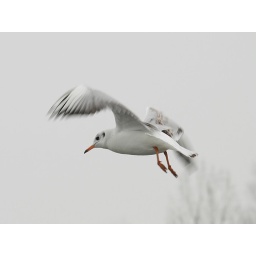
Young gull flying over frozen lake in Derby